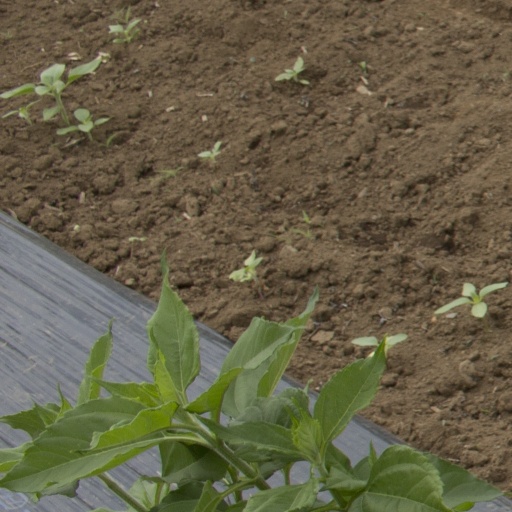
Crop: Jerusalem artichoke